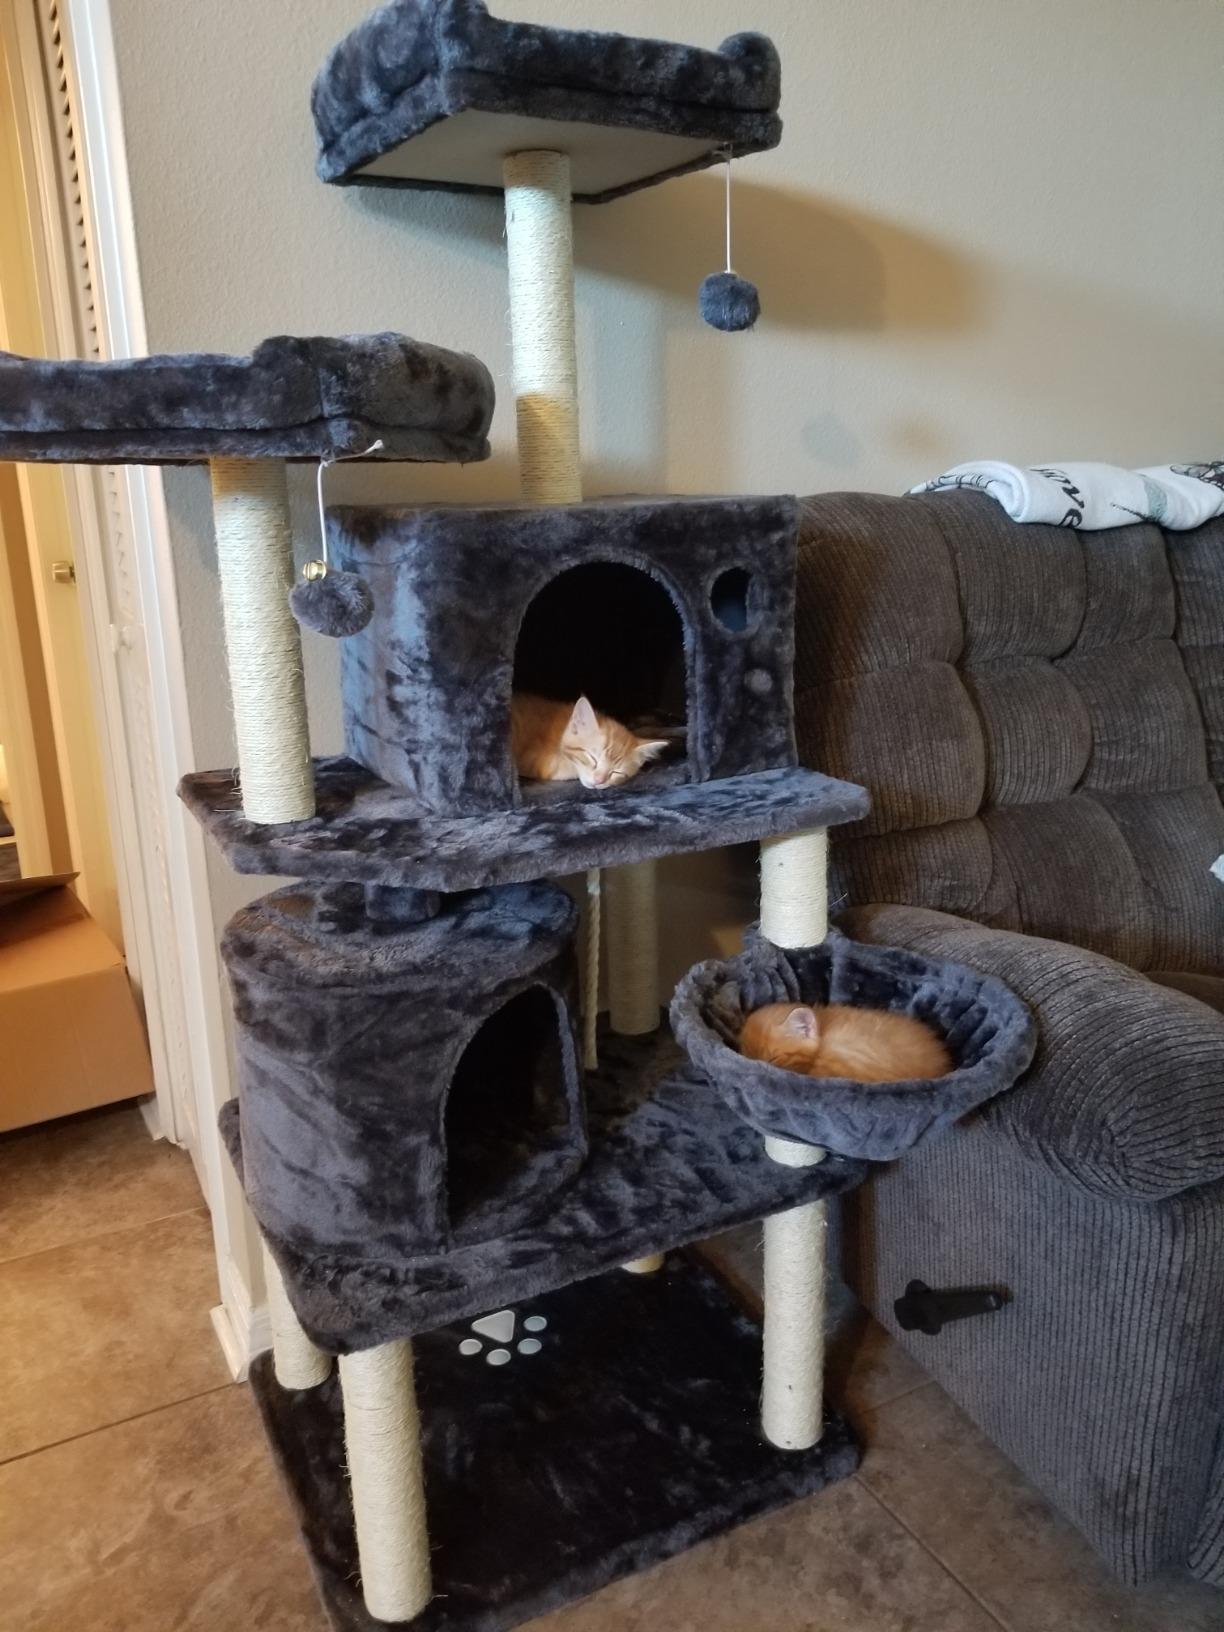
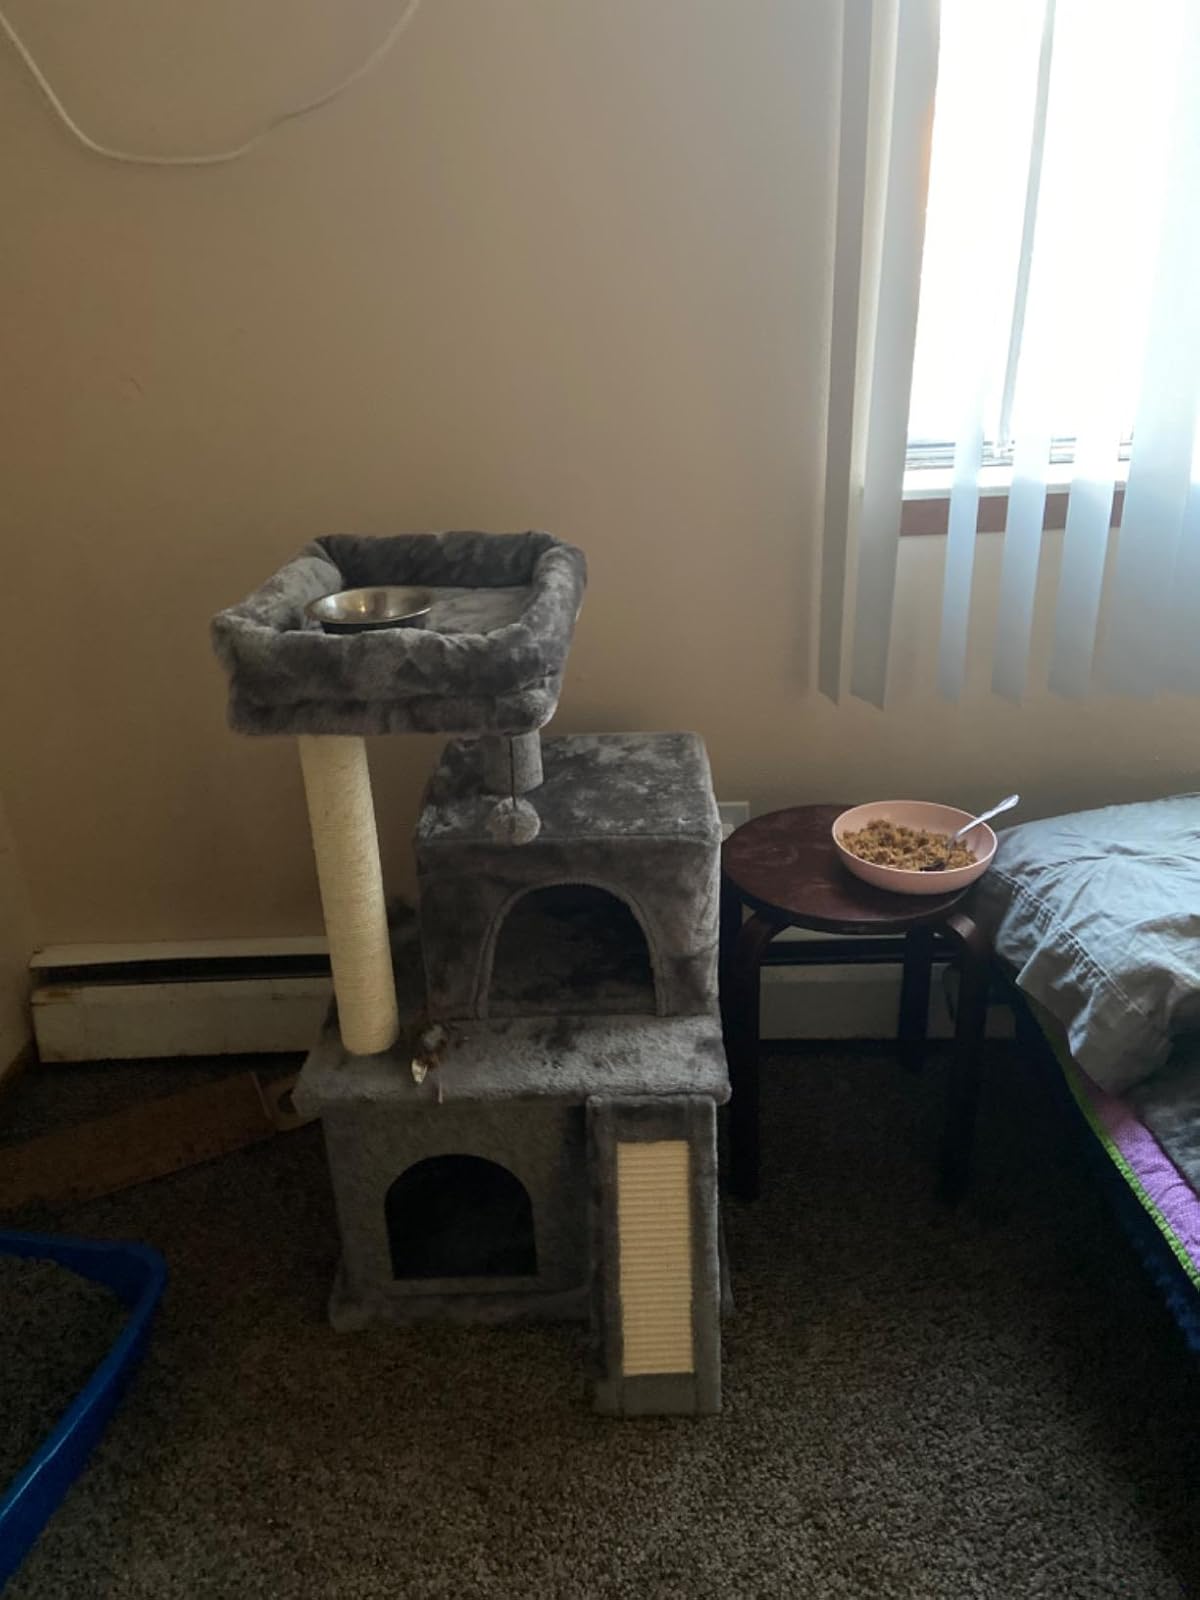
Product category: items_cat tree
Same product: no